Elmer J. Holland

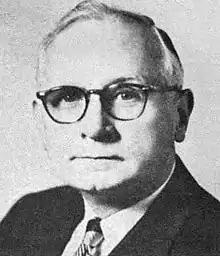

Elmer Joseph Holland (January 8, 1894 – August 9, 1968) was an American World War I veteran who served as a Democratic member of the U.S. House of Representatives from Pennsylvania during the mid-20th-century.